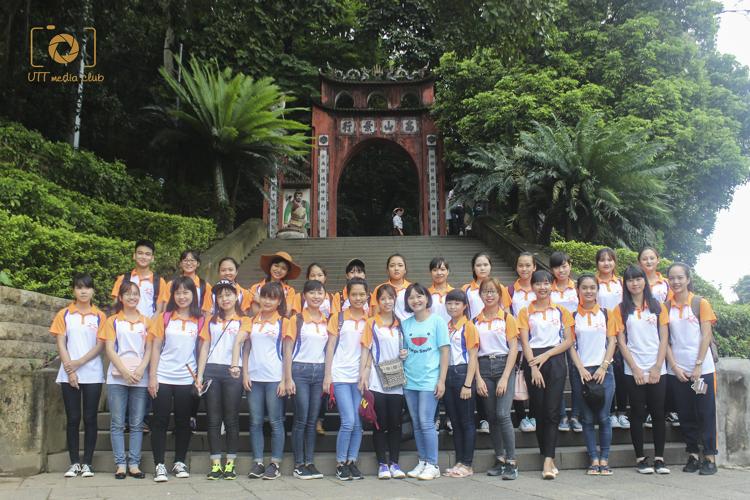
những người này đang đứng xếp hàng để chụp ảnh tập thể